Performing arts

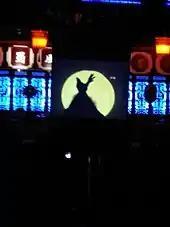
Hand shadow drama, China

In the 1930s Jean Rosenthal introduced what would become modern stage lighting, changing the nature of the stage as the Broadway musical became a phenomenon in the United States.